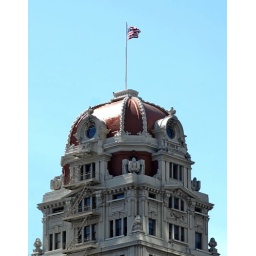
over market street - san francisco, california